Slam City with Scottie Pippen

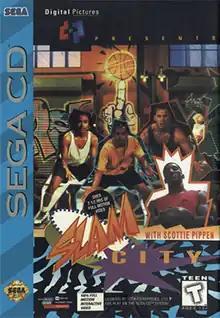
Cover art

Slam City with Scottie Pippen is the first FMV basketball video game. It was developed by Digital Pictures for the PC and CD-ROM-based video game consoles such as the Sega CD. Scottie Pippen stars in the game, and performs the theme song. Ron Stein, who had previously directed the video footage for "Prize Fighter", directed the video footage for the game. A 3DO Interactive Multiplayer version was announced but never released.